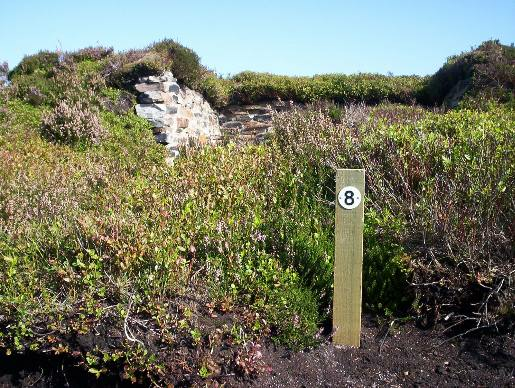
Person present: No